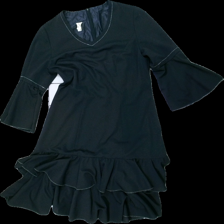
View: front
Type: Dress
Category: Ladies
Brand: Not in the list
Brand text on label: Soili tuote
Colors: Black, White
Material: 100% Polyester
Pattern: Other
Cut: Regular
Size: 40
Season: All
Price range: 50-100
Recommended usage: Reuse
Description: Black dress with contrast stitching